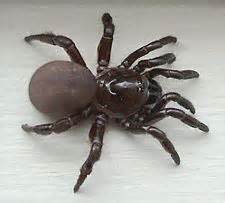
Label: ragno